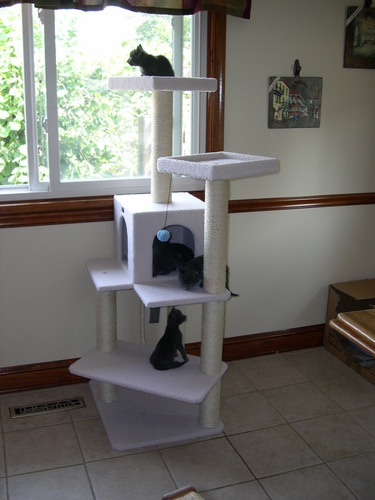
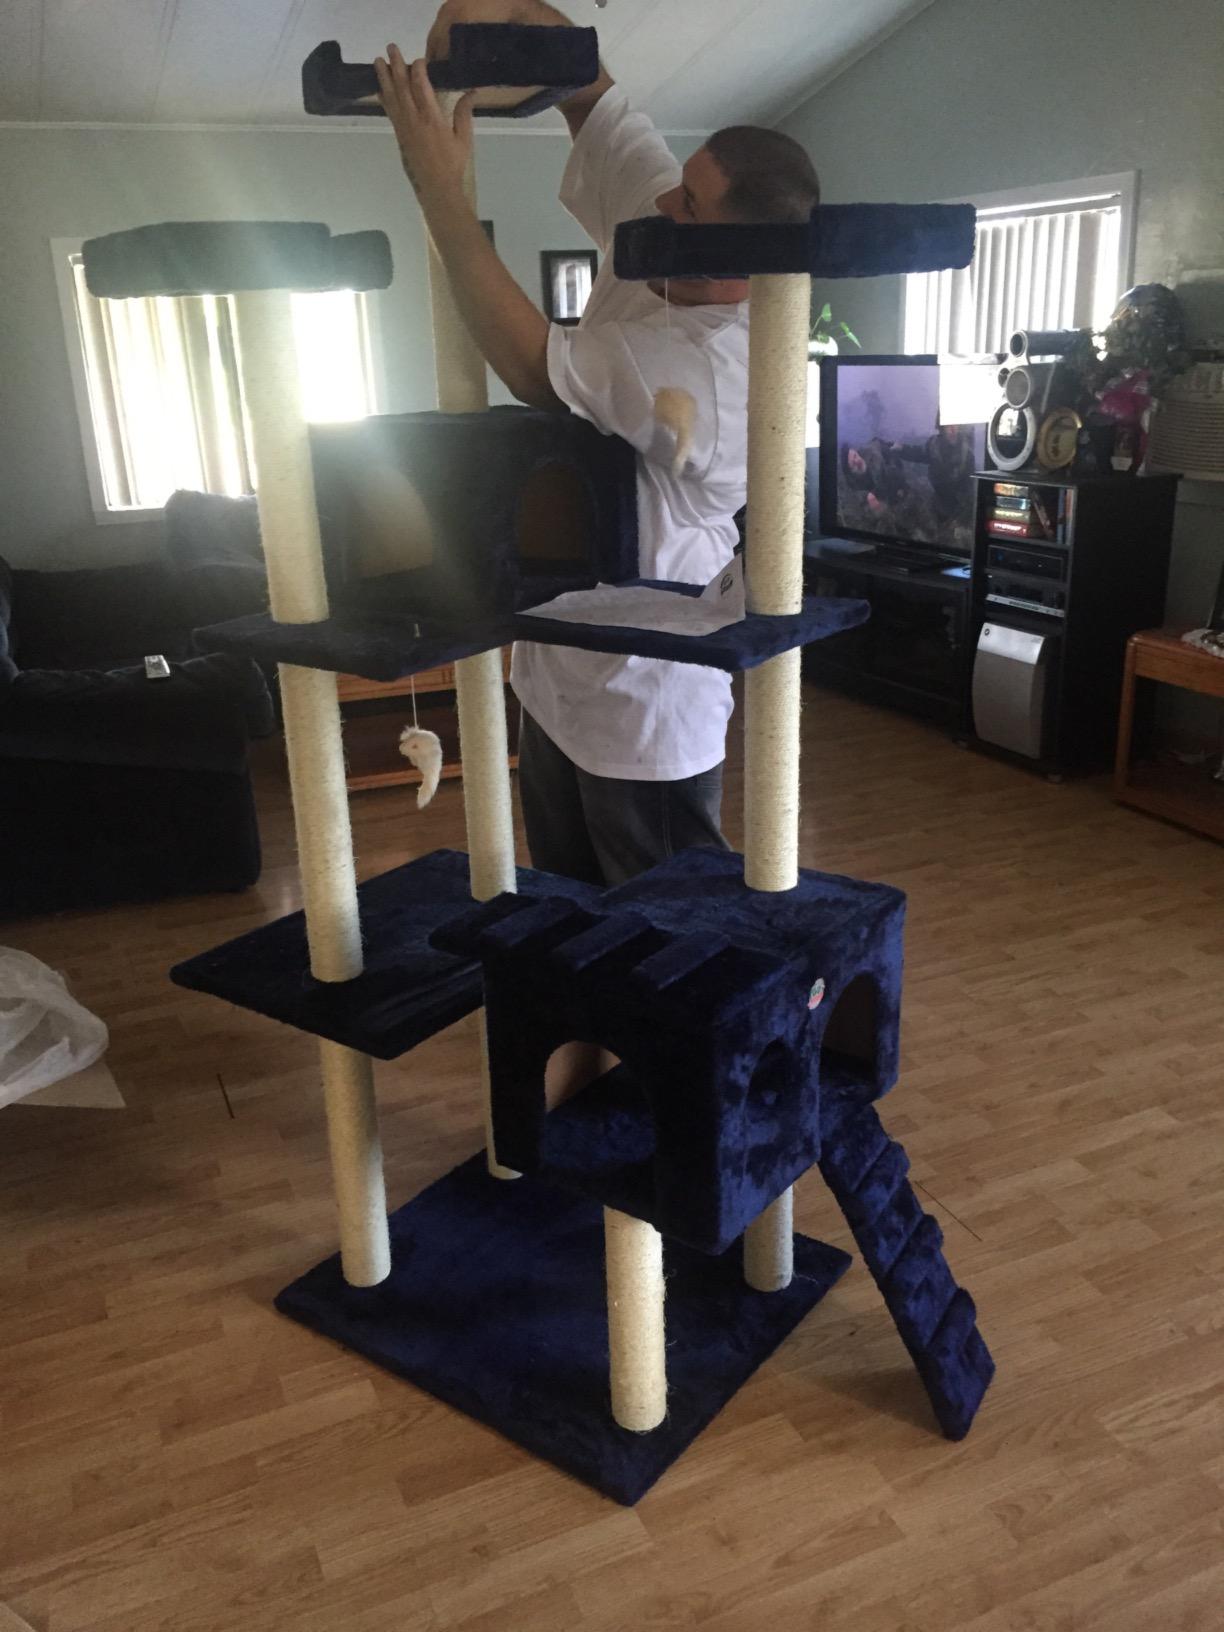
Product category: items_cat tree
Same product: no